The Subways

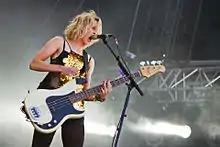
Charlotte Cooper at the Southside Festival 2014

Having the home recording system also proved useful for production: the band felt that it would not only benefit themselves, but other local bands who could not afford the studio prices, even in the Welwyn Garden City area. It was here that Billy and Charlotte both stumbled upon the opportunity that would eventually prove significant for the band. "I was producing a local Welwyn Garden City band in my front lounge one day and I noticed that it was quite good so I asked if they were going to send it to any London venues, because I knew a few that would like it. They said that they were going to send it off to Michael Eavis who runs Glastonbury Festival, and I asked why..." Michael Eavis that year was running an unsigned bands competition to play on the Other Stage, and The Subways decided that would be a great idea. "It was really just another address to send one of our CDs off to. All we wanted was to play shows and this was another great opportunity. The CD we sent off to Michael Eavis was literally one among a bunch of 30 that were being sent out to London promoters for a load of gigs we wanted to book. We never expected the phone call saying that we'd won and were to play Glastonbury", said Cooper on radio. The Subways remain friends with Eavis today, and have suggested that other upcoming bands should send demos to Eavis.